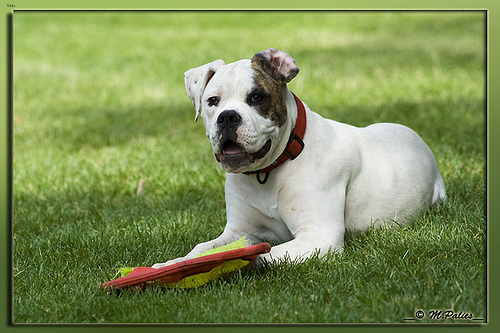
Breed: american bulldog